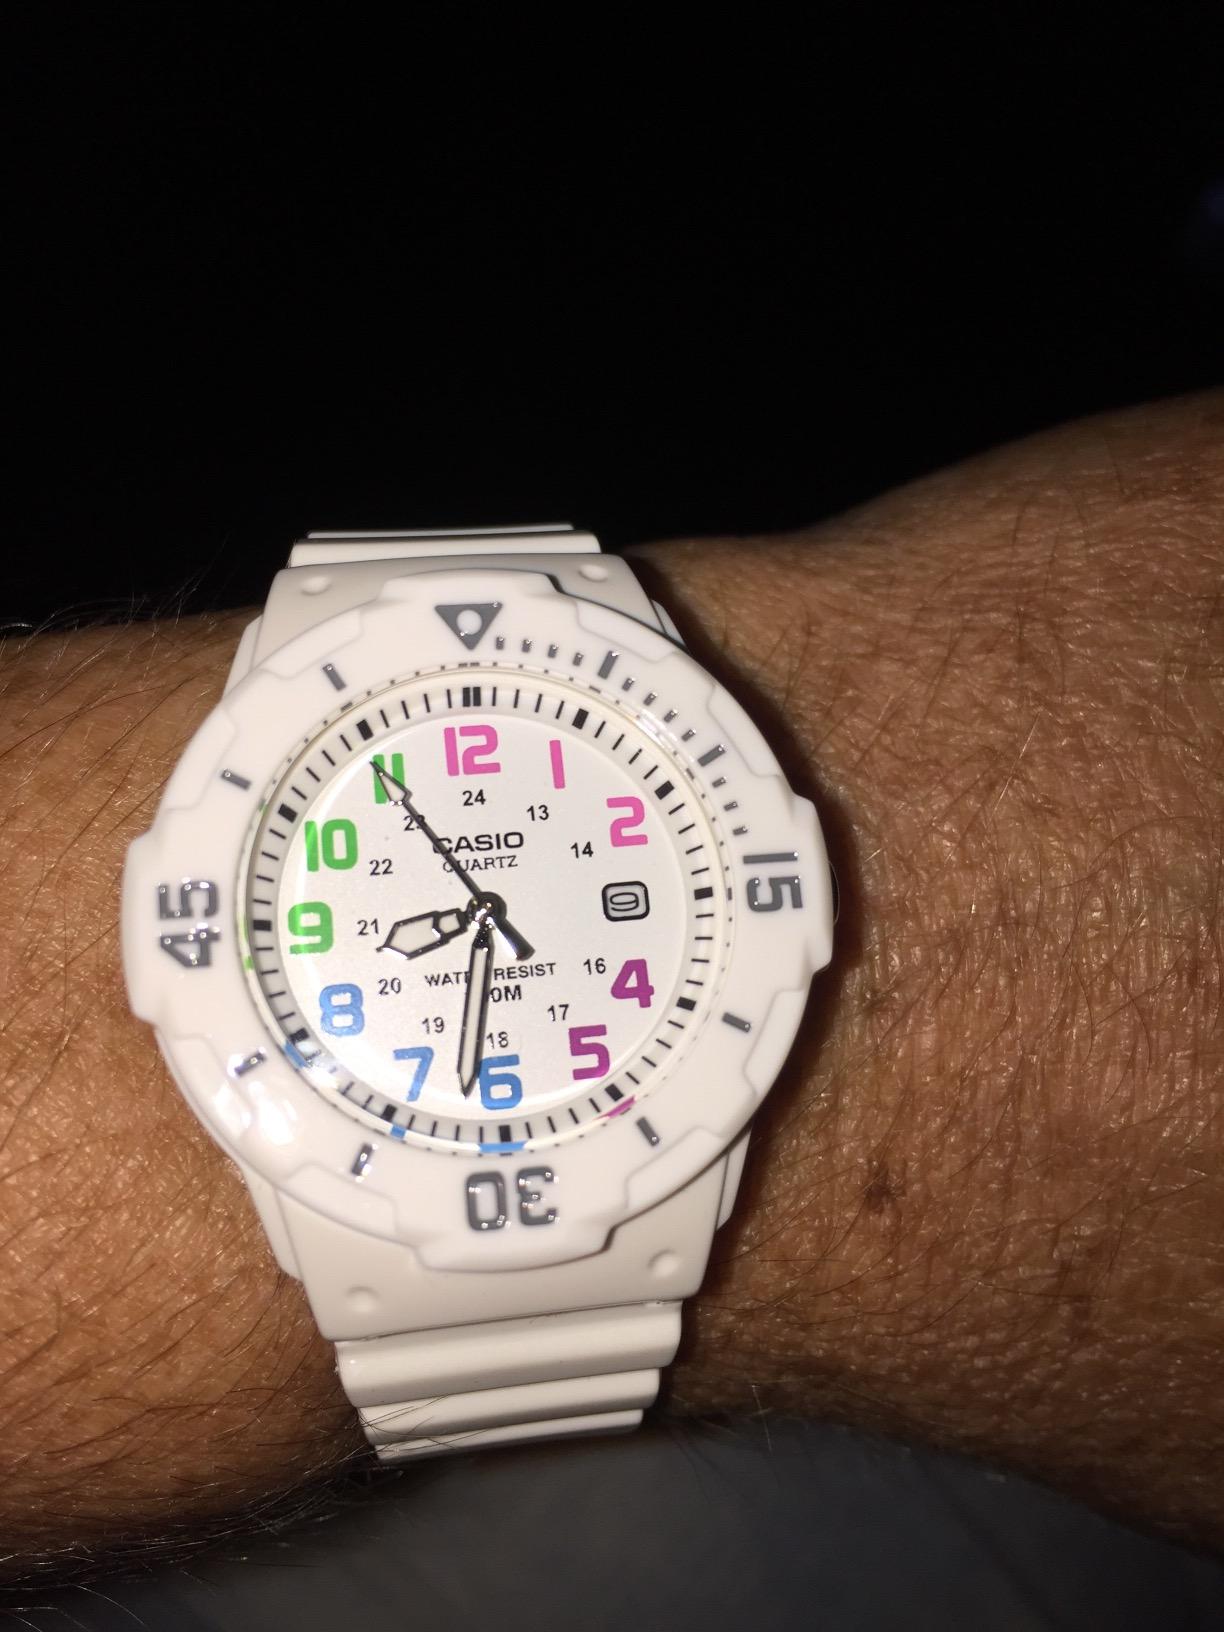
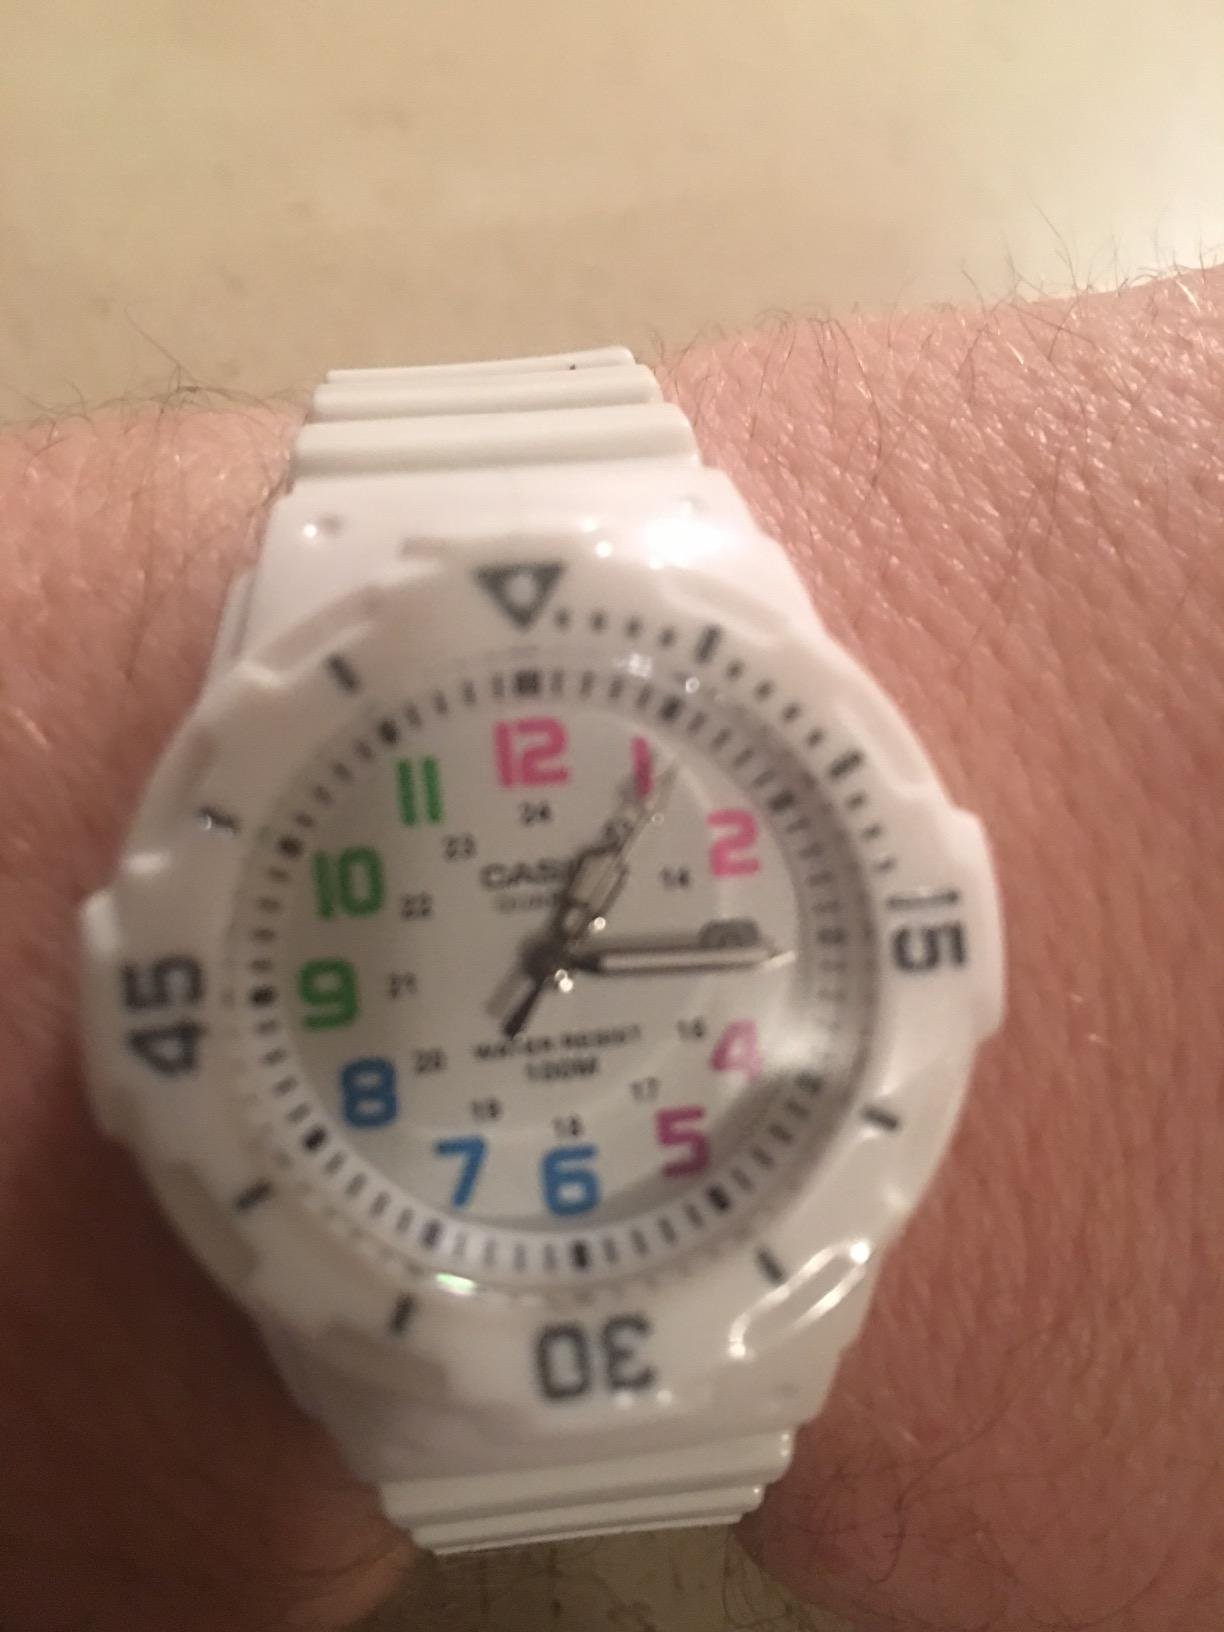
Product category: accessories_watch
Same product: yes